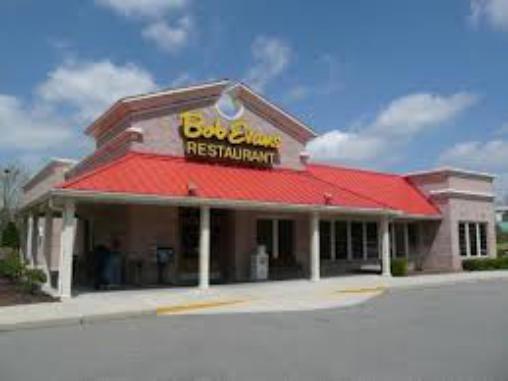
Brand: Bob Evans Restaurants
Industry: Clothes